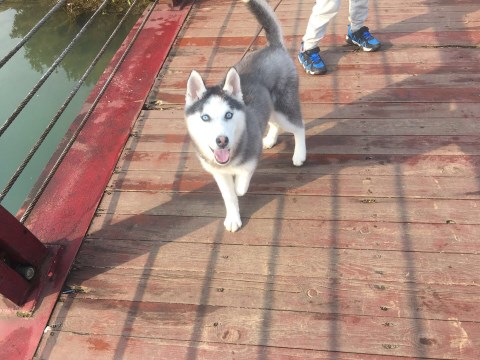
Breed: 1160-n000003-Siberian_husky